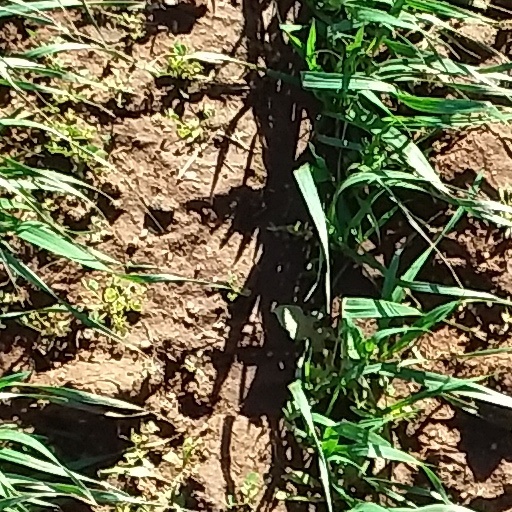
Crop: wheat